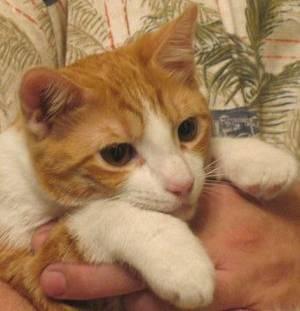
cat